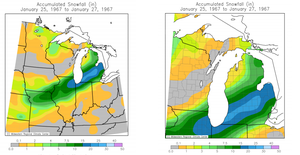
Accumulations aux États-Unis du 25 au 27 janvier 1967 avec le blizzard de Chicago.
Le blizzard de 1967 à Chicago a été une tempête de neige majeure qui toucha d'abord durement la région de Chicago, le nord de l'Illinois, le nord-ouest de l'Indiana et le Michigan aux États-Unis, puis le sud de l'Ontario et du Québec au Canada. Le 26 janvier 1967, 58 cm de neige sont tombés sur Chicago et sa banlieue, avant que la tempête ne se calme le lendemain au petit matin. Cette tempête de neige est à ce jour la plus importante dans l'histoire de Chicago. Elle a également donné des quantités importantes de neige tout au long de sa trajectoire vers le Québec.